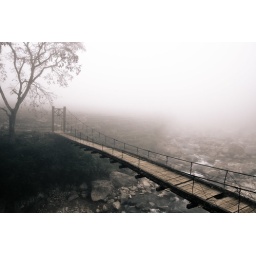
We had to cross this bridge during our trekking tour in the Sapa mountain.